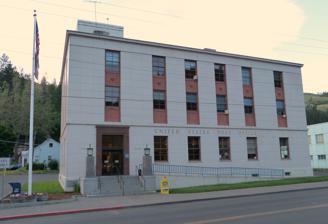
Building: U.S. Post Office – Orofino Main
Country: United States of America
Year built: 1940
United States historic place US Post Office--Orofino Main U.S. National Register of Historic Places Show map of Idaho Show map of the United States Interactive map showing the location for U.S. Post Office-Orofino Main Location 320 Michigan Ave., Orofino, Idaho Coordinates 46°28′49″N 116°15′09″W / 46.48028°N 116.25250°W / 46.48028; -116.25250 Area 0.5 acres (0.20 ha) Built 1940 Architect Louis A. Simon Architectural style Moderne MPS US Post Offices in Idaho 1900--1941 MPS NRHP reference No. 89000133 Added to NRHP March 16, 1989 The Orofino Main Post Office , known also as U.S. Post Office – Orofino Main , located at 320 Michigan Ave. in Orofino in Clearwater County, Idaho , was listed on the National Register of Historic Places in 1989.  Its Moderne design is credited to Louis A. Simon . It is a  three-story building on a raised basement with six bays on its front facade. References